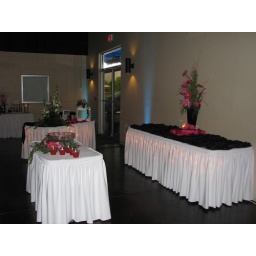
Punch table on left, guest book table by entrance door